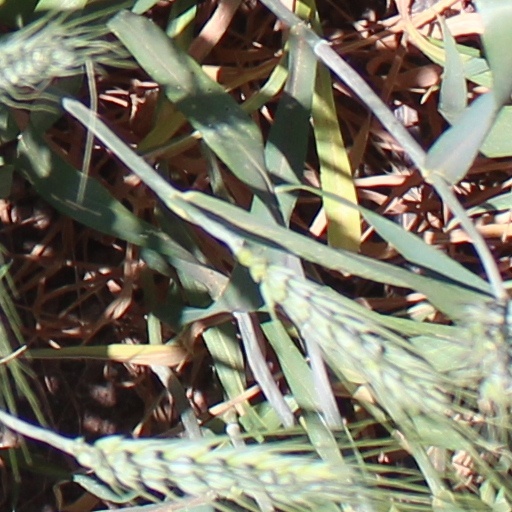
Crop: wheat